Viitina

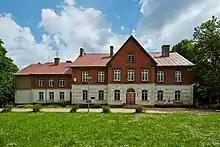
Viitina manor main building

Viitina is a settlement in Rõuge Parish, Võru County in southeastern Estonia.